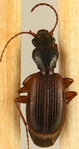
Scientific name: Cymindis neglecta
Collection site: Bartlett Experimental Forest NEON (BART), plot BART_025